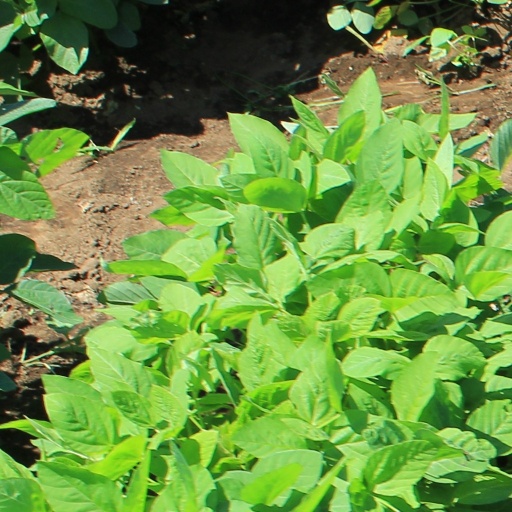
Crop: soybean